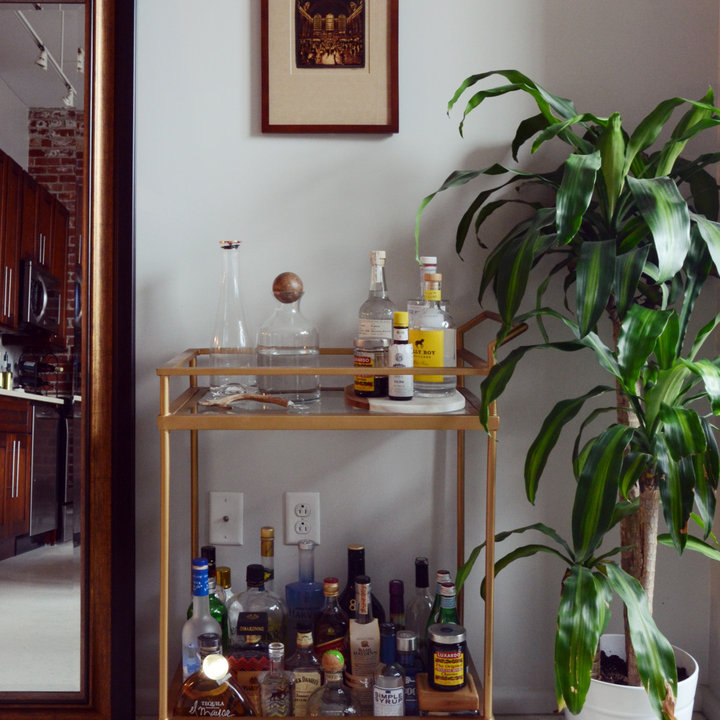
Style: Industrial